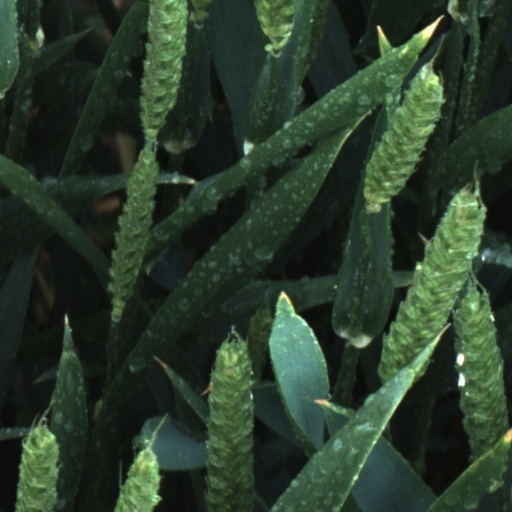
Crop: wheat